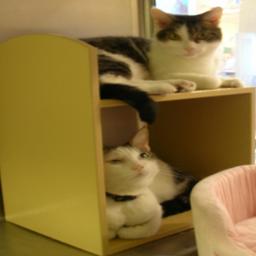
Animal: cats